Plains rat

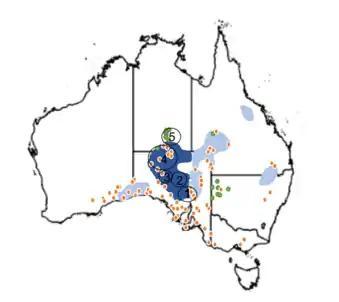
Figure 2 The five primary extant populations of the plains rat as recognised by the 2012 National Recovery Plan.

The primary extant population of the plains rat can be divided into five broad geographic zones: 1) the Arcoona Tableland, SA; 2) the Southern Lake Eyre region, SA; 3) the Moon Plain region, SA; 4) the Oodnadatta region (including Witjira National Park), SA/NT; and, 5) the Andado Station and Mac Clark Conservation Reserve, NT (Figure 2). These areas are characterised by access to boulders, small stones and gilgais (depressions and water soaks) and are consistent with the plain rat's primary habitat type of stone-covered plains.